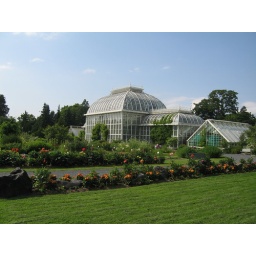
green house in the center of Helsinki